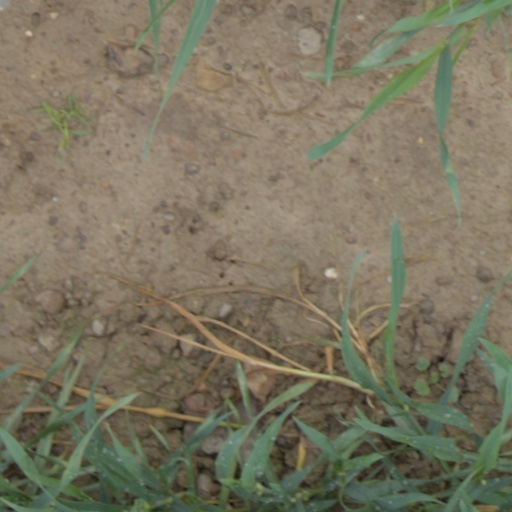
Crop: wheat